NBR G Class

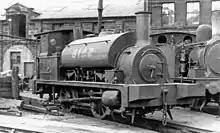
No. 8122 (later 68122) at St Margaret's Locomotive Depot, Edinburgh, 13 August 1948

The LNER acquired most of the NBR examples in 1923 and classified them Y9. Thirty-three of them passed into British Railways ownership in 1948 and were numbered 68092–68124.